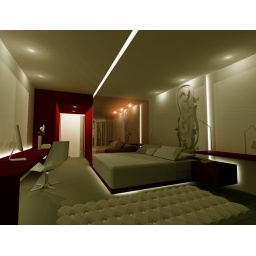
A basic hotel rooms with bed &amp;amp; sofa. We added the mirror to enlarged the already small room.3D by Auzan